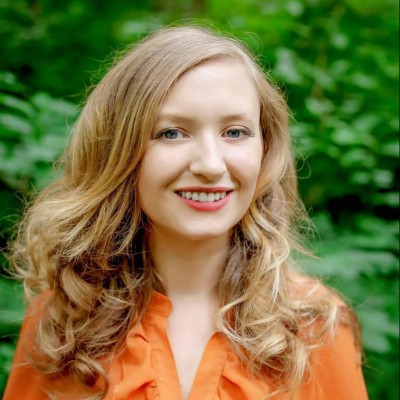
Gender: women